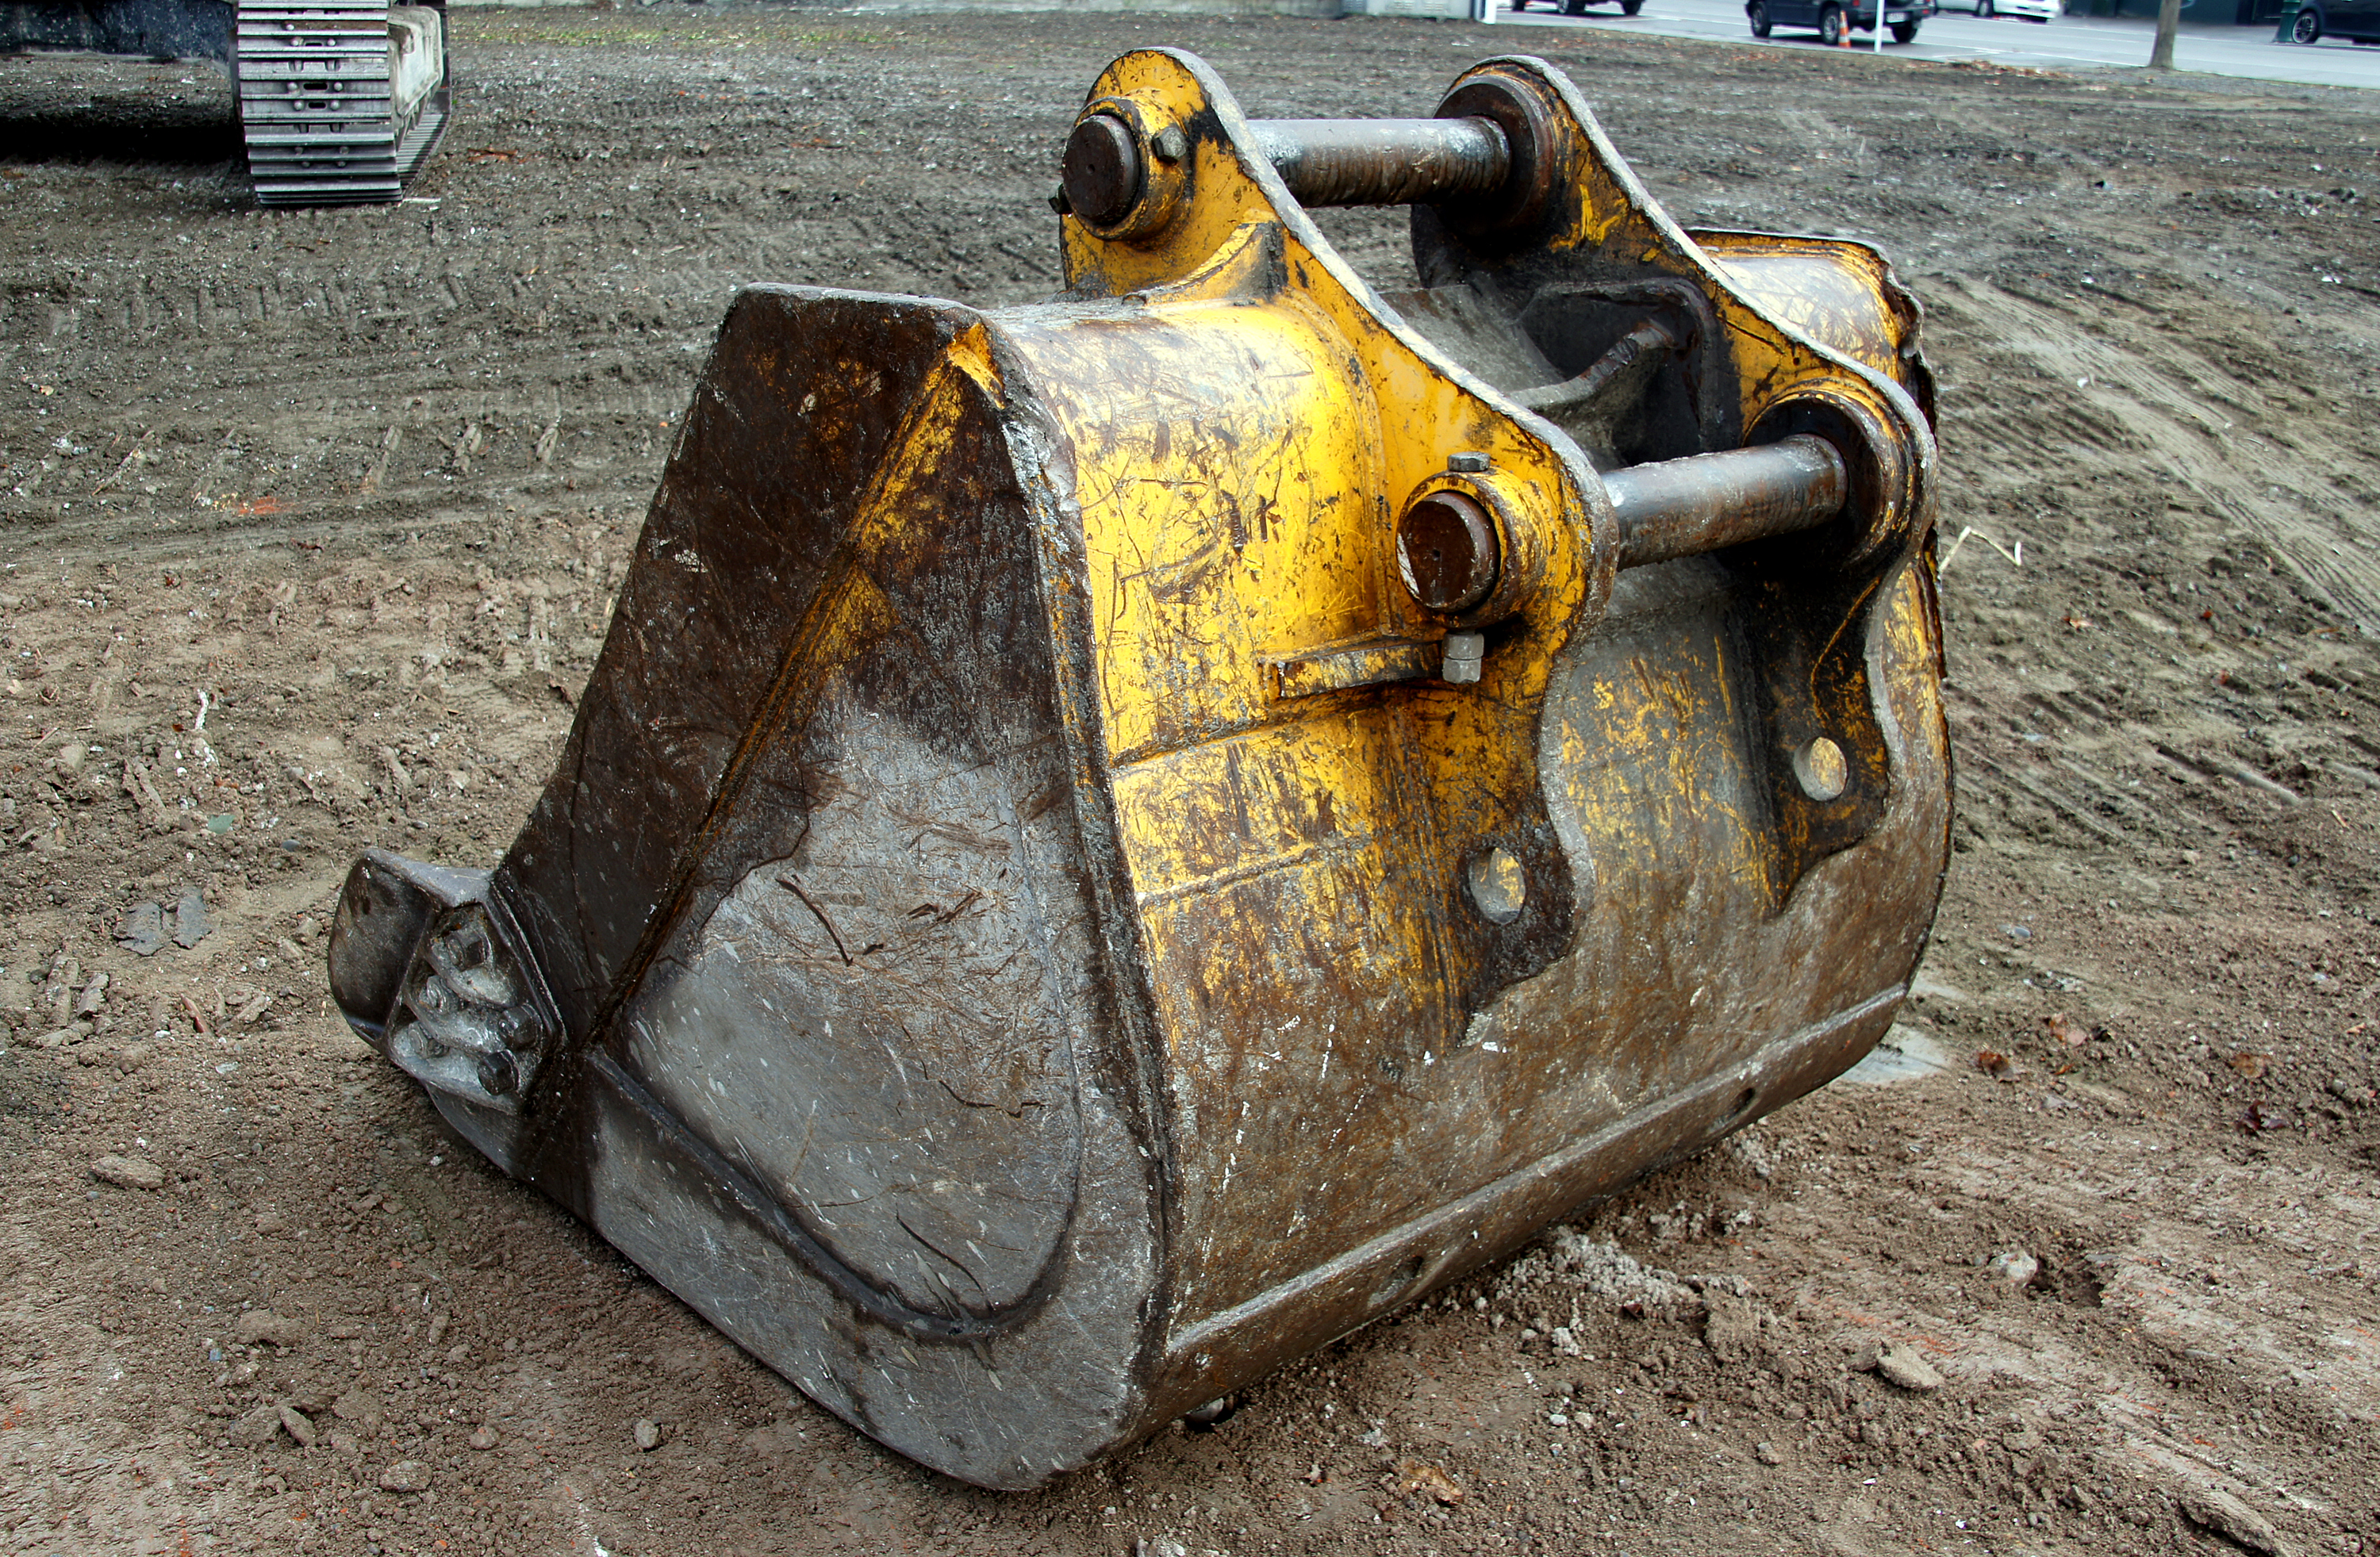
wood, vehicle, material, bucket, sculpture, art, iron, tractorsdiggers, constructionequiment, construction equipment